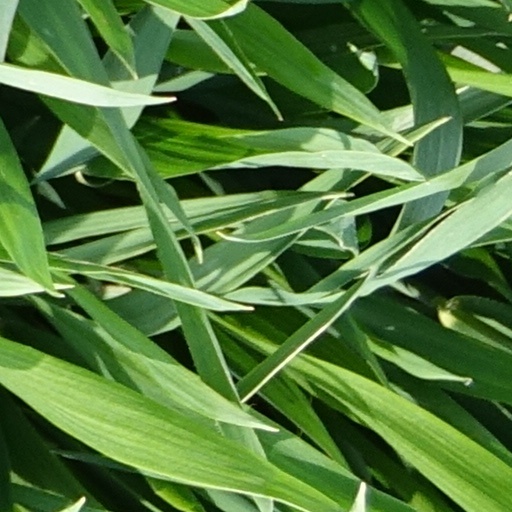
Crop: wheat